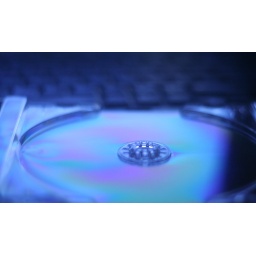
reflected light from the pc monitor - sitting in the dark again!  no wonder I need glasses now.